Confronted animals

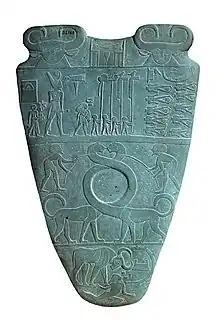
Narmer Palette with confronted lionesses, displayed in iconographic registers - Ancient Egypt c. 3,000 BC

The Narmer Palette, used to mix cosmetics in the receptacle on one side, has two confronted felines, sometimes called serpopards (because of their exaggerated long necks which look snakelike to some researchers) forming the receptacle. Close examination of the animals with the exaggerated, long necks supports identification as lionesses. The entire theme of the Narmer Palette, is about the pharaoh of the newly unified Ancient Egypt represented in two scenes, (palette "obverse", palette "reverse"). On one side the pharaoh wears the crown of Upper Egypt and on the other, the pharaoh wears the crown of Lower Egypt. Thus, it is thought that the lionesses with their intertwining necks are representing two kingdoms, once separate, but now unified under one pharaoh. The lioness Bast had been the protective deity of one kingdom and the lioness Sekhmet of the other kingdom, equally important deities in each of the early Egyptian pantheons. Respectively, they were the special protectors of the pharaoh in each kingdom, who persisted as deities throughout the long history of unified Ancient Egypt. Eventually their roles diverged, however, with one becoming less of the protector and warrior deity and assigned other roles. Typically, many similar deities in the two kingdoms soon were merged, so the retention of both is thought to be the result of the long and strong tradition of each.